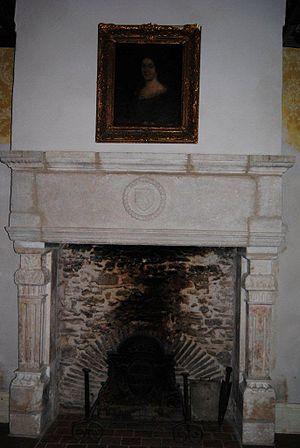
Cheminée du séjour dans le château de Montchoisy sur la commune de Chezelle dans l'Allier.
Le château de Montchoisy est un château situé à Chezelle.